Sailor Malan

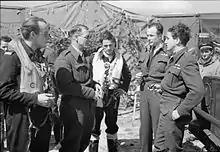
Malan (second from left), RAF and Free French officers on D-Day

On 29 December 1941 Malan was added to the select list of airmen who had sat for one of Cuthbert Orde's iconic RAF charcoal portraits. He had the rarer honour of also being the subject of a full colour painting by Orde.